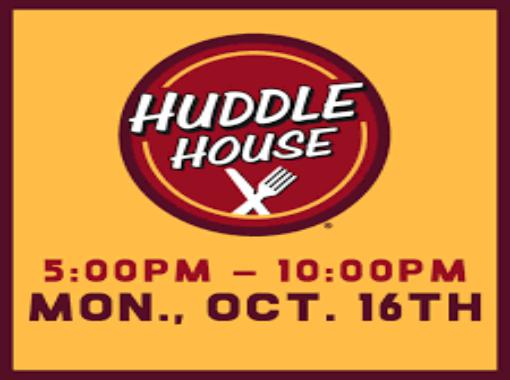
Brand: Huddle House
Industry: Food